Banika Field

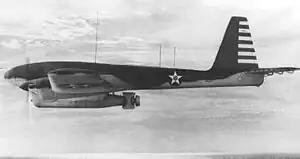
Interstate TDR-1

The US Navy used Banika Field to test and operated the new Interstate TDR early Unmanned combat aerial vehicle, at that time called a "flying bomb". The Interstate TDR had one 2,000-pound (910 kg) bomb or one aerial torpedo and was remotely controlled via radio. At Banika Field was the first use of the unit in a combat zone. At Banika Field top secret combat test were done. Test were done in June 1944 with troops from Special Task Air Group 1 (STAG-1). The head of the test was Commanding Officer (C. O.) Captain Robert F. Jones.